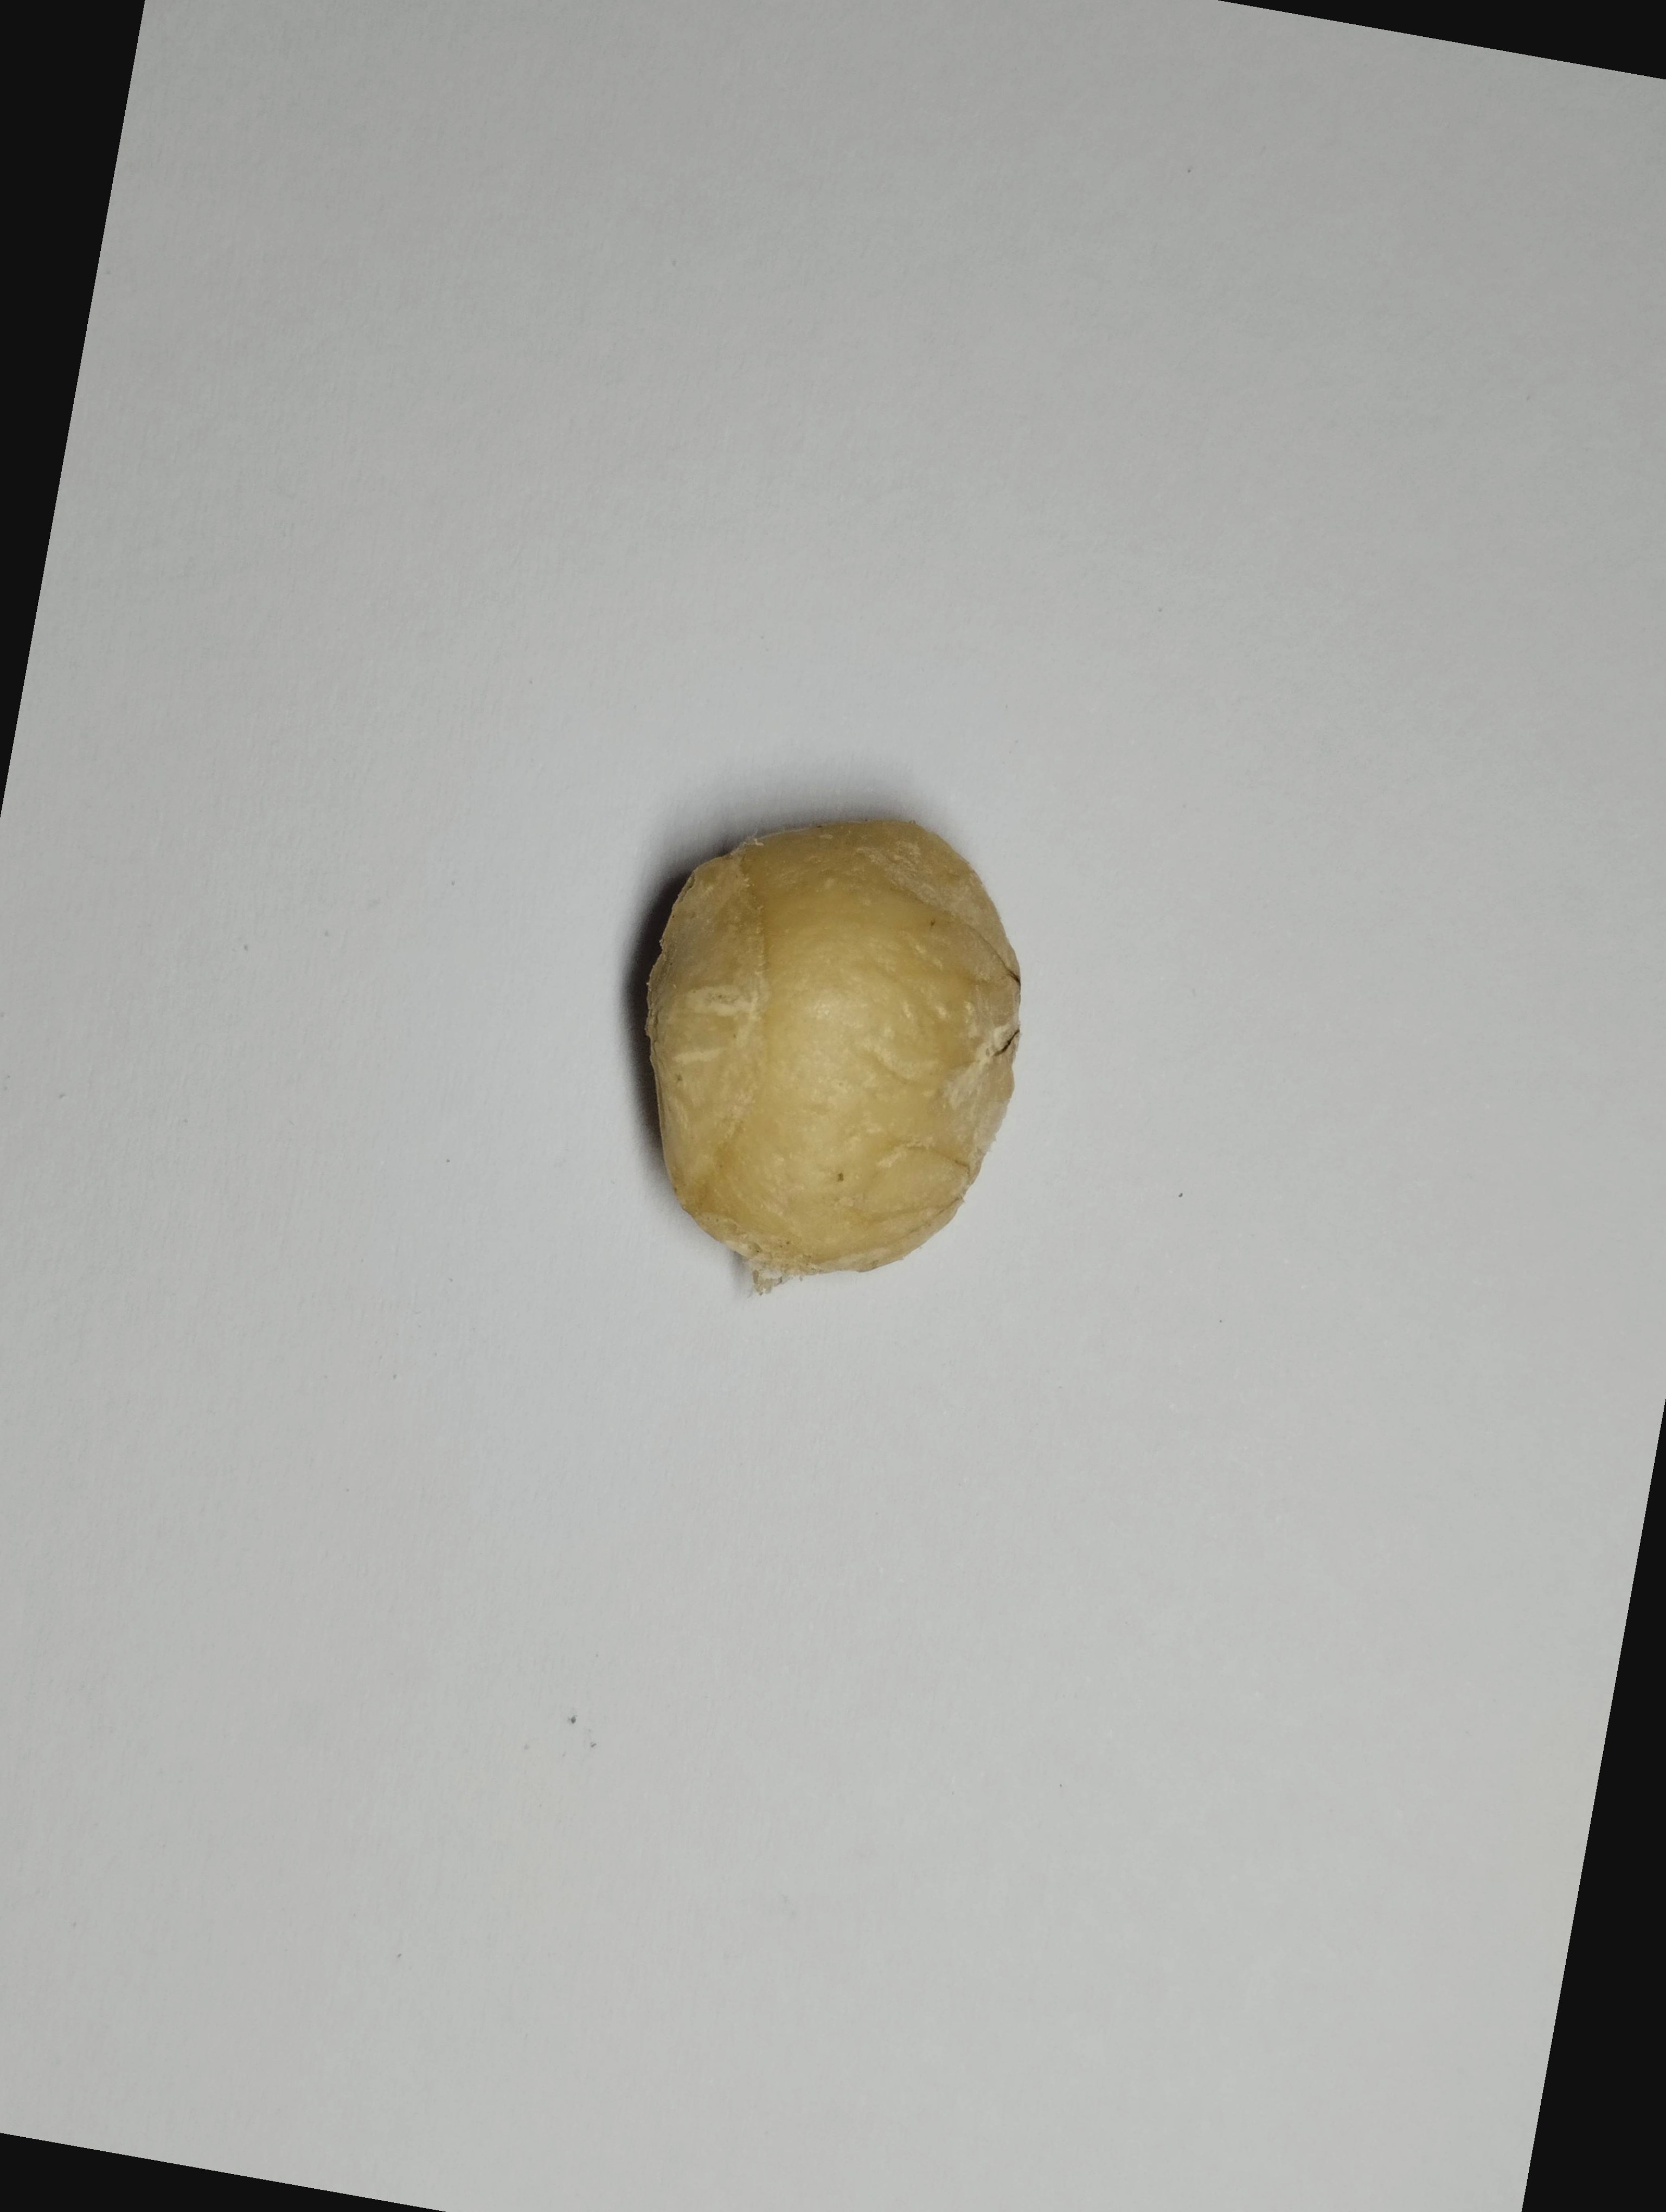
Label: bagus (good seed)